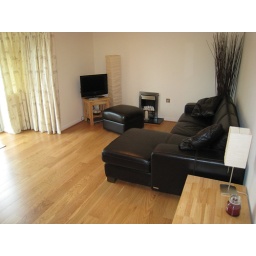
Oak engineered wooden flooring boards. Layed as floating floor on a sponge underlay with built in moisture barrier.